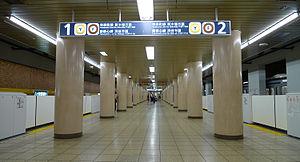
Kotake-Mukaihara est une station du métro de Tokyo sur les lignes Fukutoshin et Yūrakuchō dans l'arrondissement de Nerima à Tokyo. Elle est exploitée par le Tokyo Metro, ainsi que par la Seibu Railway dont la ligne Seibu Yūrakuchō est interconnectée au métro.